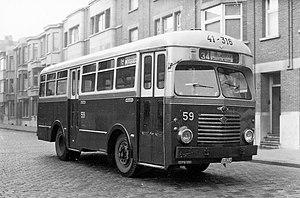
Autobus Guy Victory à carrosserie Van Hool des TAO n°59 (série 55-61) sur la ligne 34.